Kawartha Lakes This Week

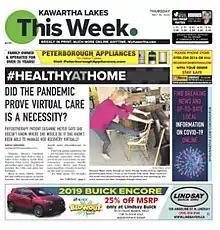
Front page of the May 14, 2020 edition

Kawartha Lakes This Week is a weekly, community newspaper in Lindsay, Ontario, Canada, that was established in 1977 under the title "Lindsay This Week". It is one of three newspapers in the Kawartha Division of Metroland Publishing, a company that owns newspapers across Ontario. News content is updated on its site, www.MyKawartha.com, several times a week with video, blogs, polls and stories from its sister papers in the region.